Church of Scotland

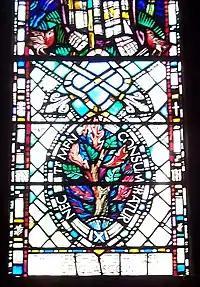
Stained glass showing the burning bush and the motto "nec tamen consumebatur", St. Mungo's Cathedral, Glasgow.

According to traditional Scottish historiography, the first Christians in Scotland were converted by Saint Ninian around 400 AD. Early Christian missionaries included Saint Columba, who founded a mission at Iona two centuries later. In 1192, the Papal bull Cum universi separated the Scottish church from the Archbishopric of York, creating an independent national church with no higher authority except the Pope.